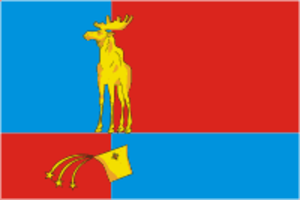
Montchegorsk est une ville de l'oblast de Mourmansk, en Russie. Sa population s’élevait à 41 482 habitants en 2019.